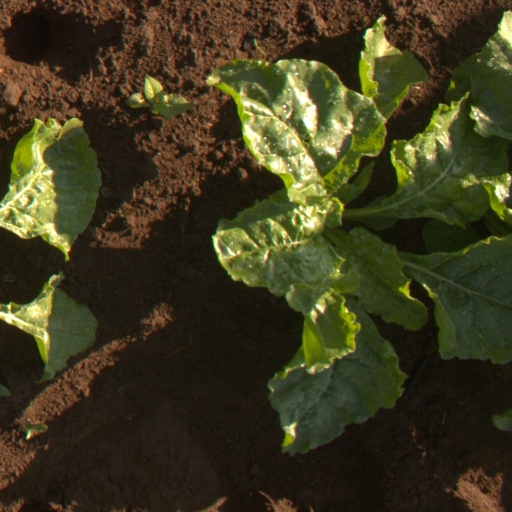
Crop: sugar beet